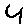
Label: 4